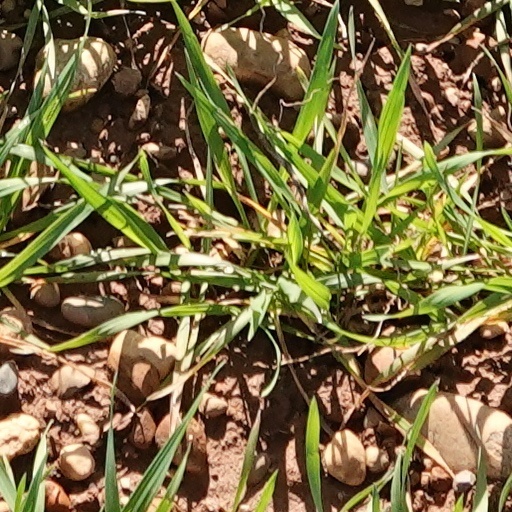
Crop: wheat